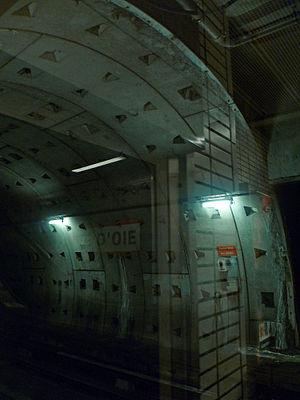
Toulouse (Haute-Garonne, Midi-Pyrénées, France)
Patte-d’Oie est une station de la ligne A du métro de Toulouse. Elle est située sur la Place de la Patte d'Oie, dans le quartier Patte-d'Oie, dans le centre-ouest de la ville.
La liste des stations du métro de Toulouse permet un aperçu des stations actuellement en service ou non ouvertes du réseau de métro de Toulouse. Au total, le réseau compte 38 stations réparties sur 2 lignes. La première ligne a ouvert en juin 1993. Le métro de Toulouse est automatique.